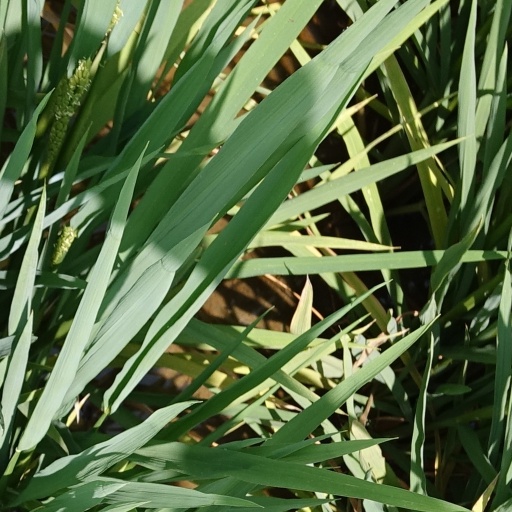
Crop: rice